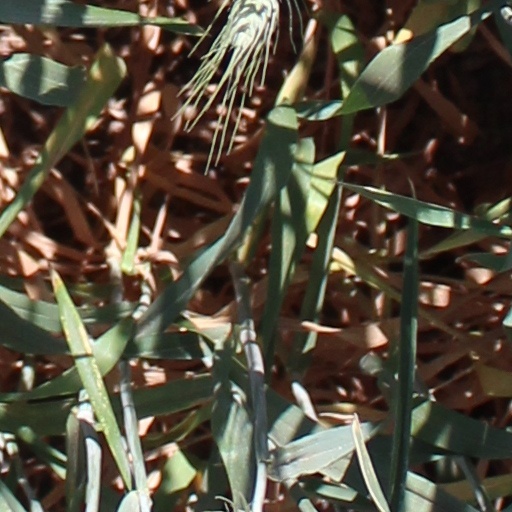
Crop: wheat